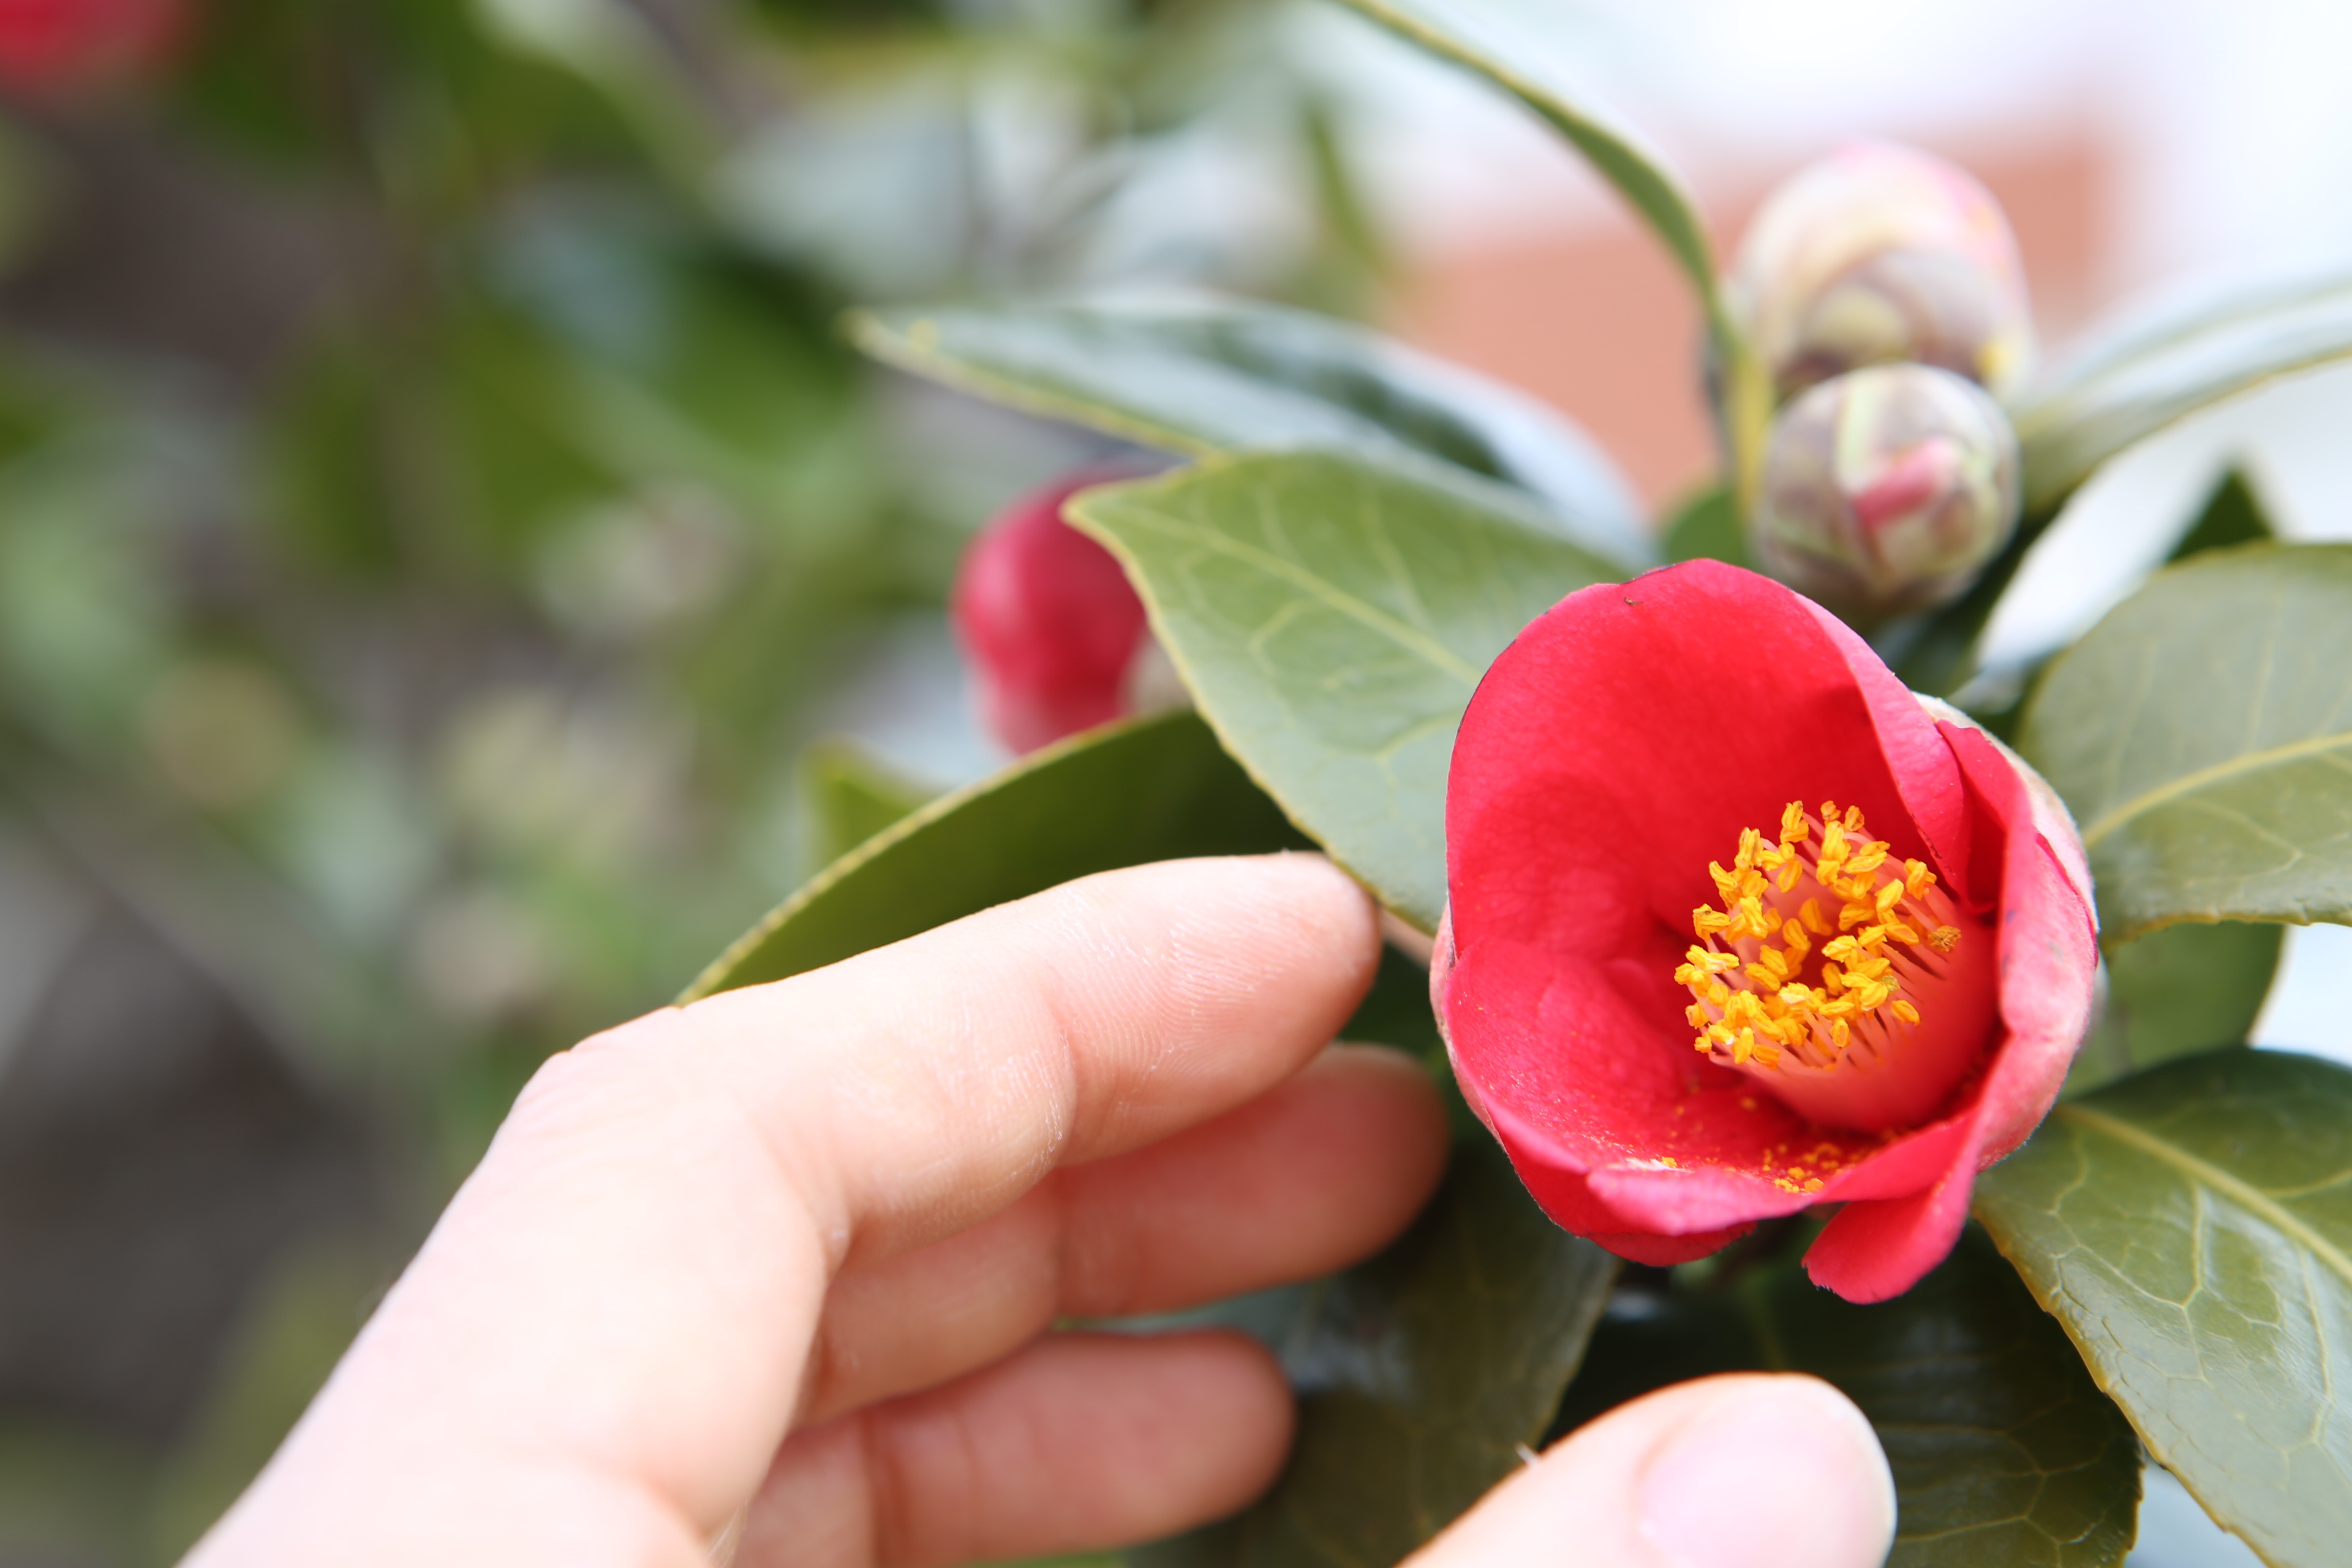
blossom, plant, leaf, flower, petal, travel, spring, botany, flora, flowers, close up, camellia, macro photography, theaceae, flowering plant, geoje, land plant, japanese camellia, camellia flower